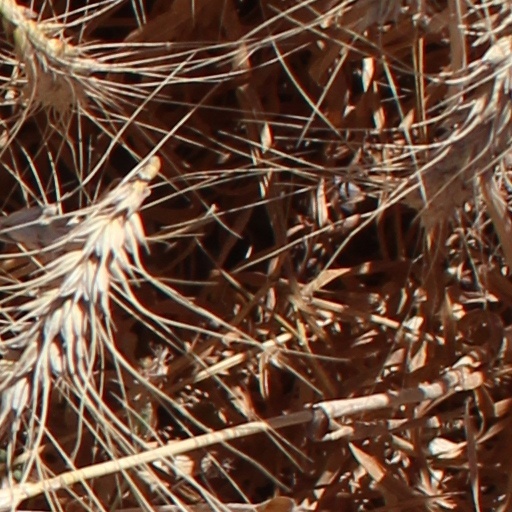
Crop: wheat